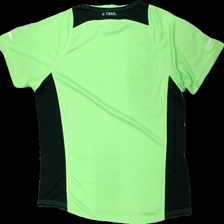
View: back
Type: T-shirt
Category: Men
Brand: Not in the list
Brand text on label: x-trail
Colors: Black, Green
Material: 100% polyester
Pattern: Logo print
Cut: Regular
Size: XL
Season: All
Trend: Sports
Damage location: middle center
Damage 2 location: bottom right
Damage 3 location: top right
Price range: <50
Recommended usage: Reuse
Description: tränings t-shirt med logga fram + bak, några lösa trådar